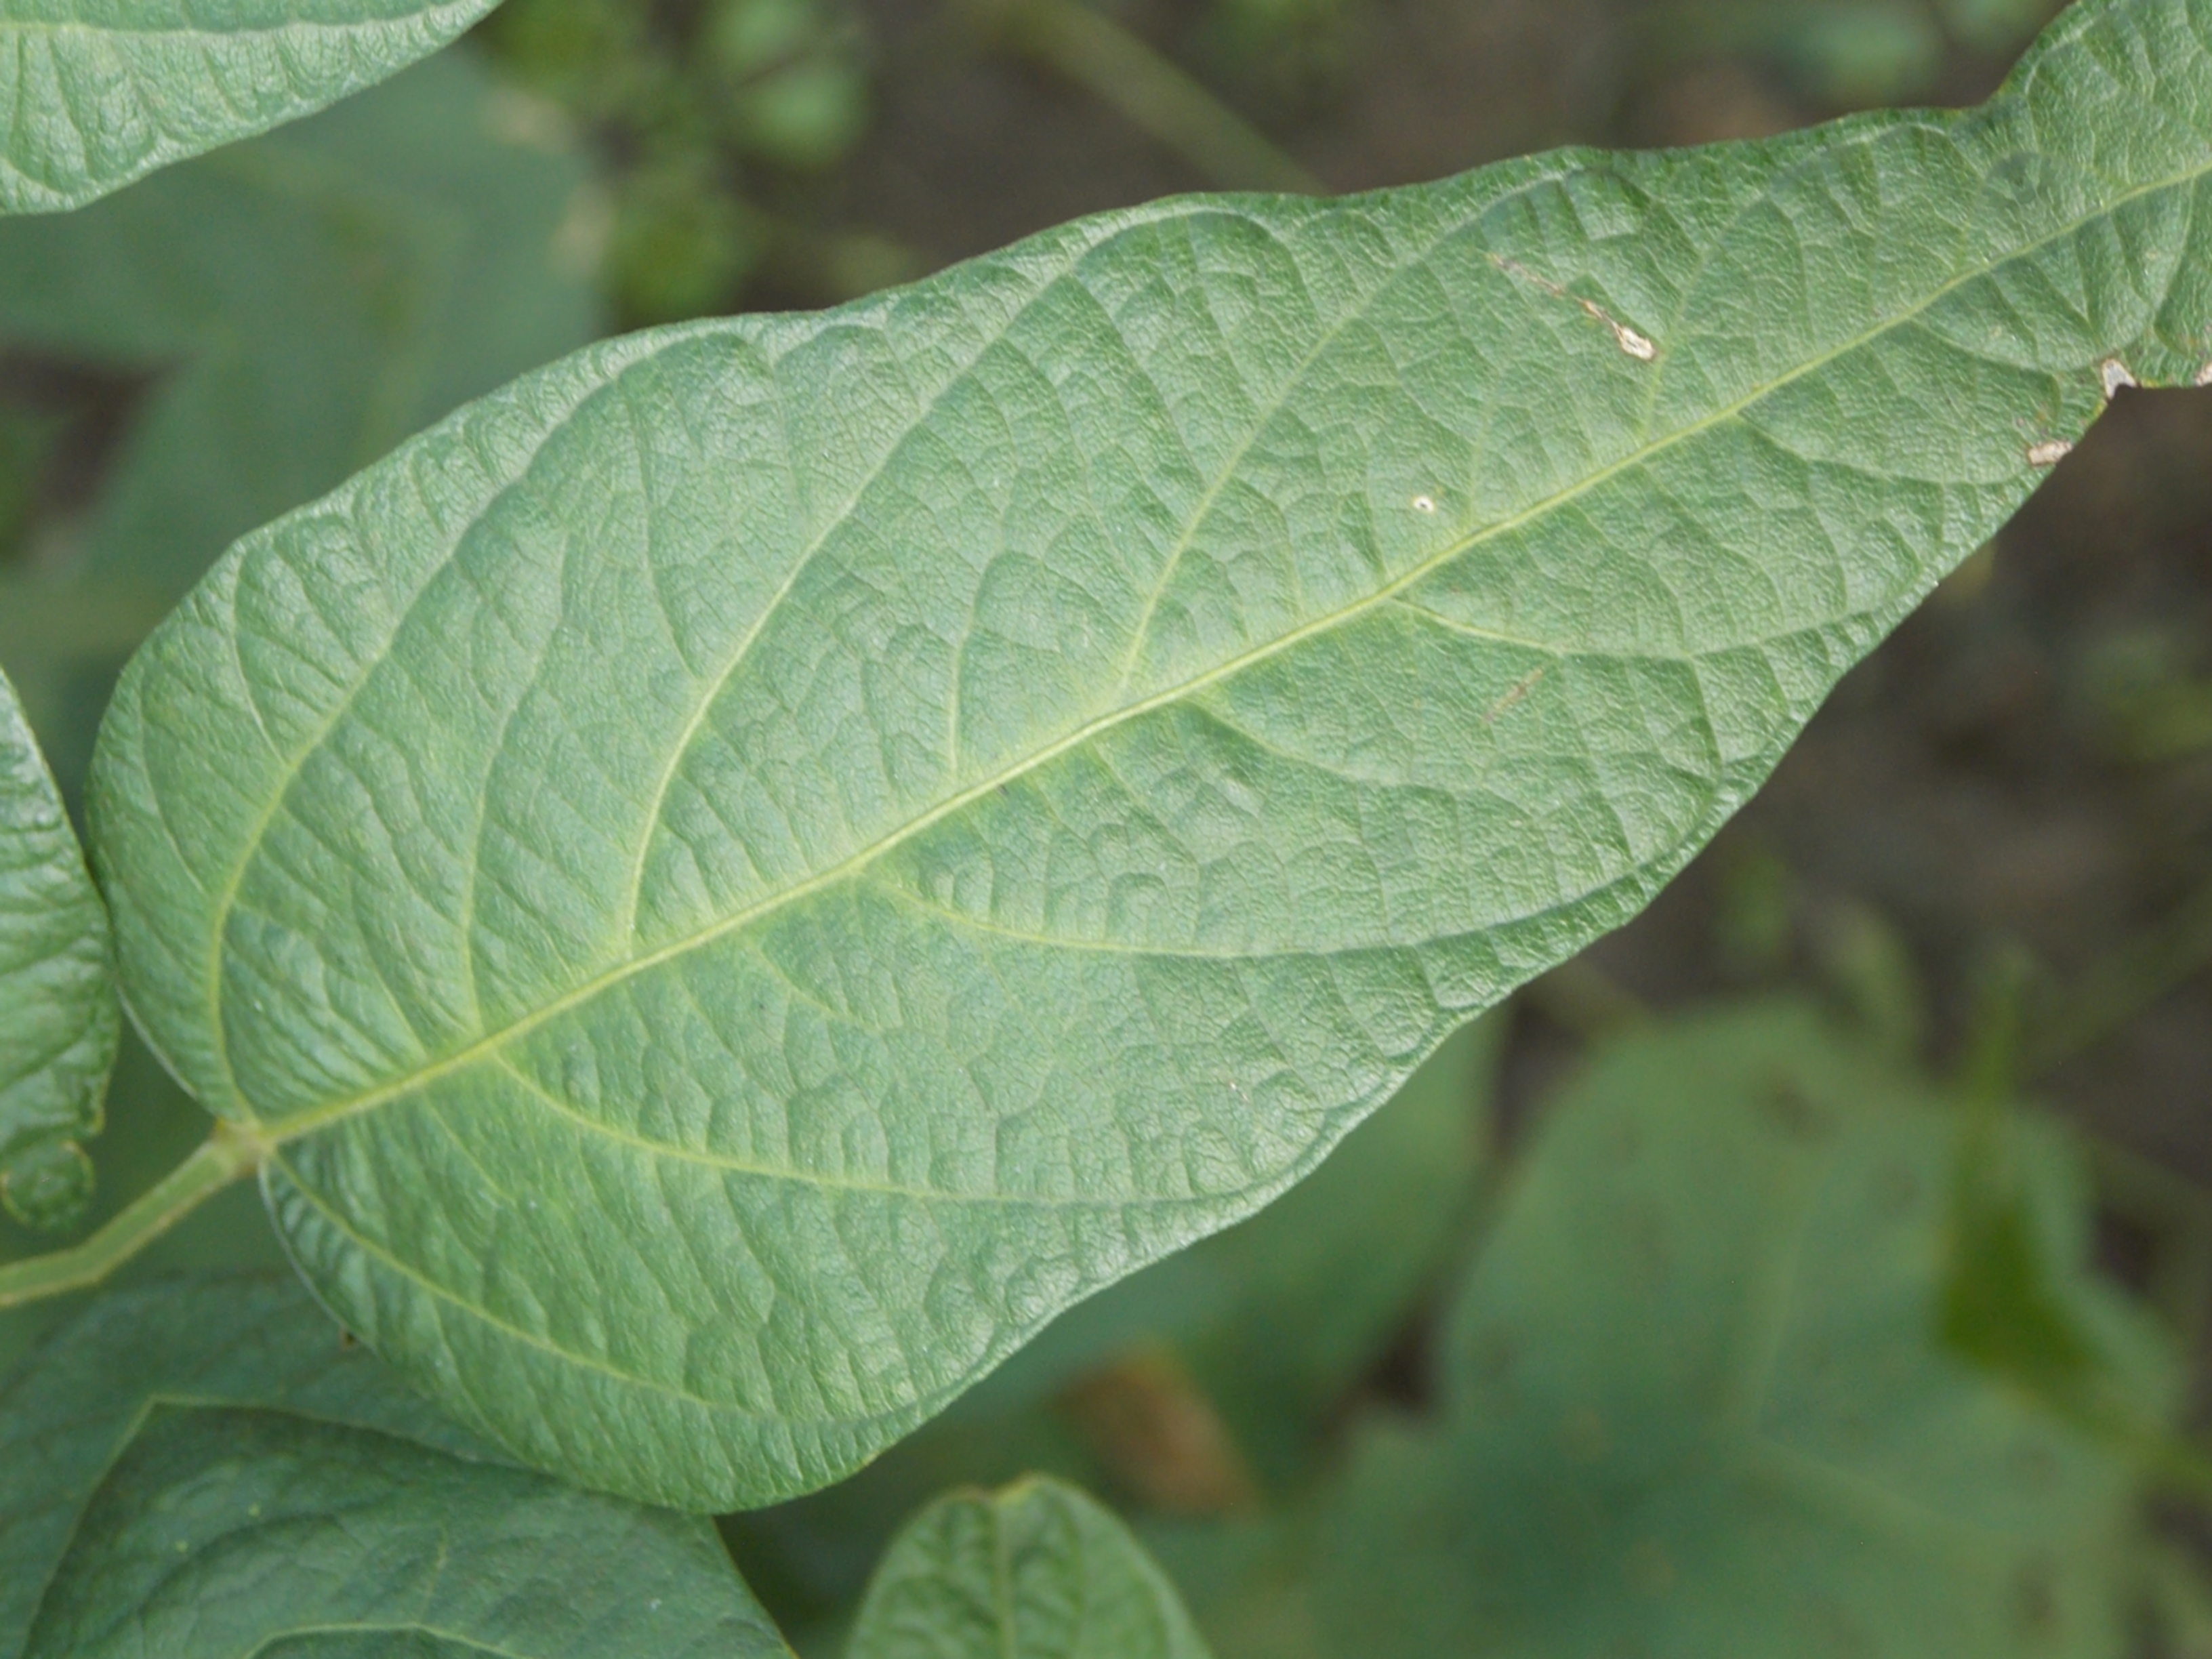
Label: Healthy